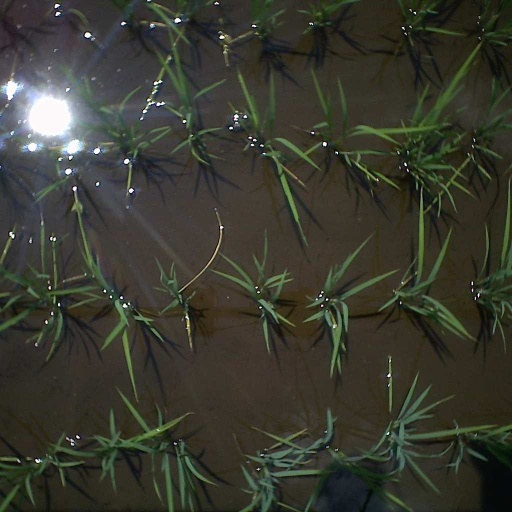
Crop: rice